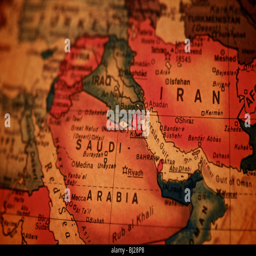
a detail photo of the world as depicted on an antique globe .